Magnus Pääjärvi

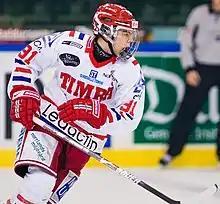
Pääjärvi began his professional career with Timrå in Sweden

Pääjärvi began playing ice hockey at the age of six. During the 2005–06 season, as a 14-year-old, he made his debut for Malmö Redhawks in the J20 SuperElit, and scored eight goals in eight games during TV-pucken, leding Skåne to a silver medal. He also scored two goals when Malmö won the final of the Swedish Championship for 16-year-olds. In the following season, he played a steadier role for Malmö in the J20 SuperElit, and again led Skåne to a silver medal in TV-pucken.